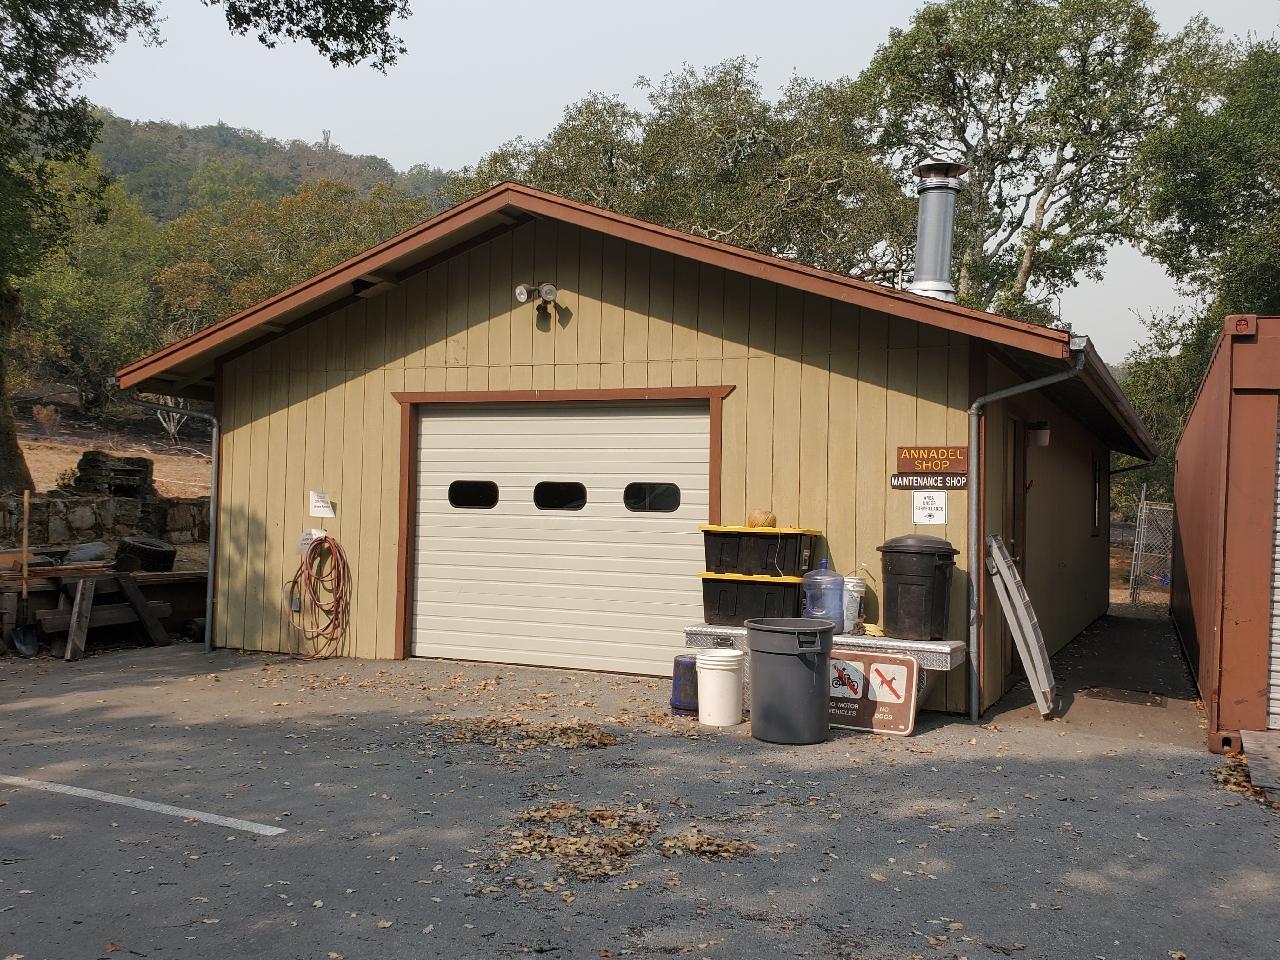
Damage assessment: no_damage